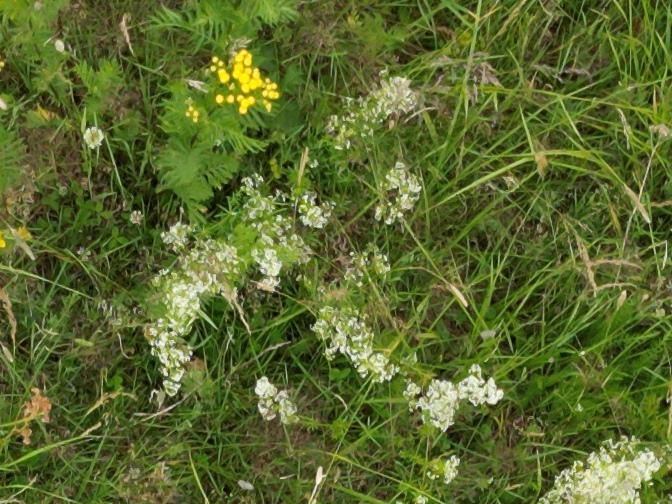
Flowers visible: yarrow flowers, yarrow flowers, yarrow flowers, yarrow flowers, yarrow flowers, yarrow flowers, yarrow flowers, yarrow flowers, yarrow flowers, yarrow flowers